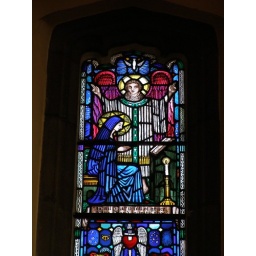
Detail of Trena Cox stained glass window (1932) in St Michael, Blundellsands